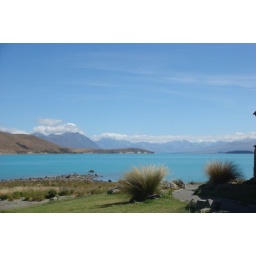
The turqoise water with mountains in the background and greenery in the foreground...barely visible is Mt. Cook, in the far off distance.